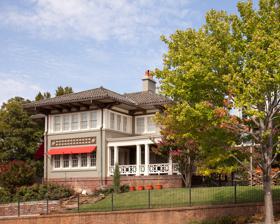
Building: Buena Vista Park Historic District
Country: United States of America
Year built: 1903
Historic district in Oklahoma, United States United States historic place Buena Vista Park Historic District U.S. National Register of Historic Places U.S. Historic district Show map of Oklahoma Show map of the United States Location Roughly bounded by W. 18th St. S, rear lot lines of E of S. Cheyenne Ave. W, W. 21st St. S and Riverside Dr./S, Carson, Tulsa, Oklahoma Coordinates 36°8′5″N 95°59′24″W / 36.13472°N 95.99000°W / 36.13472; -95.99000 Area 5 acres (2.0 ha) Architect Barnett, Haynes, Barnett ; Blair, John Architectural style Colonial Revival architecture , Prairie School , Bungalow/Craftsman architecture NRHP reference No. 07000919 Added to NRHP September 6, 2007 The Buena Vista Park Historic District in Tulsa, Oklahoma is a 5-acre (2.0 ha) historic district that was listed on the U.S. National Register of Historic Places (NRHP) in 2007.  Its 24 contributing buildings include Late 19th and 20th Century Revivals and Late 19th and Early 20th Century American Movements architecture, specifically Colonial Revival architecture , Prairie School , and Bungalow/Craftsman architecture . The period of significance is 1913-1933. It comprises three blocks of the Buena Vista Park Addition, an area platted out in 1908. District boundaries are East 18th Street on the north, the rear lot lines of properties on the east side of South Cheyenne Avenue on the east, East 21st Street on the south and Riverside Drive/Carson Drive on the west. It includes the James Alexander Veasey House at 1802 South Cheyenne Avenue West, which was already NRHP-listed "for its architectural significance as a local landmark example of the Colonial Revival style." It was listed on the NRHP for its architecture. It is near the Arkansas River . See also Brady Heights Historic District , also NRHP-listed in Tulsa References